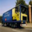
Label: truck